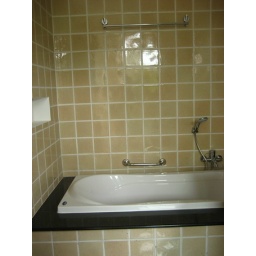
2nd bath tub in share bathroom